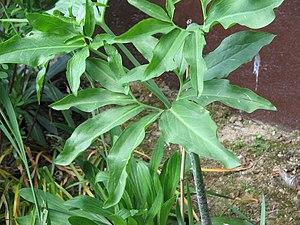
Dracunculus vulgaris est une espèce de plantes de la famille des Araceae, proche du genre Arum.